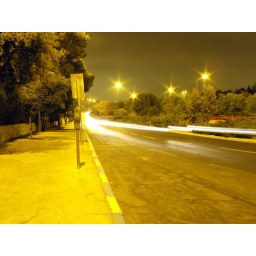
Night shots from a bridge over Begin North highway, at the Ben Gurion quarter and on Ben Zvi road